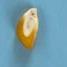
Maize quality: Good